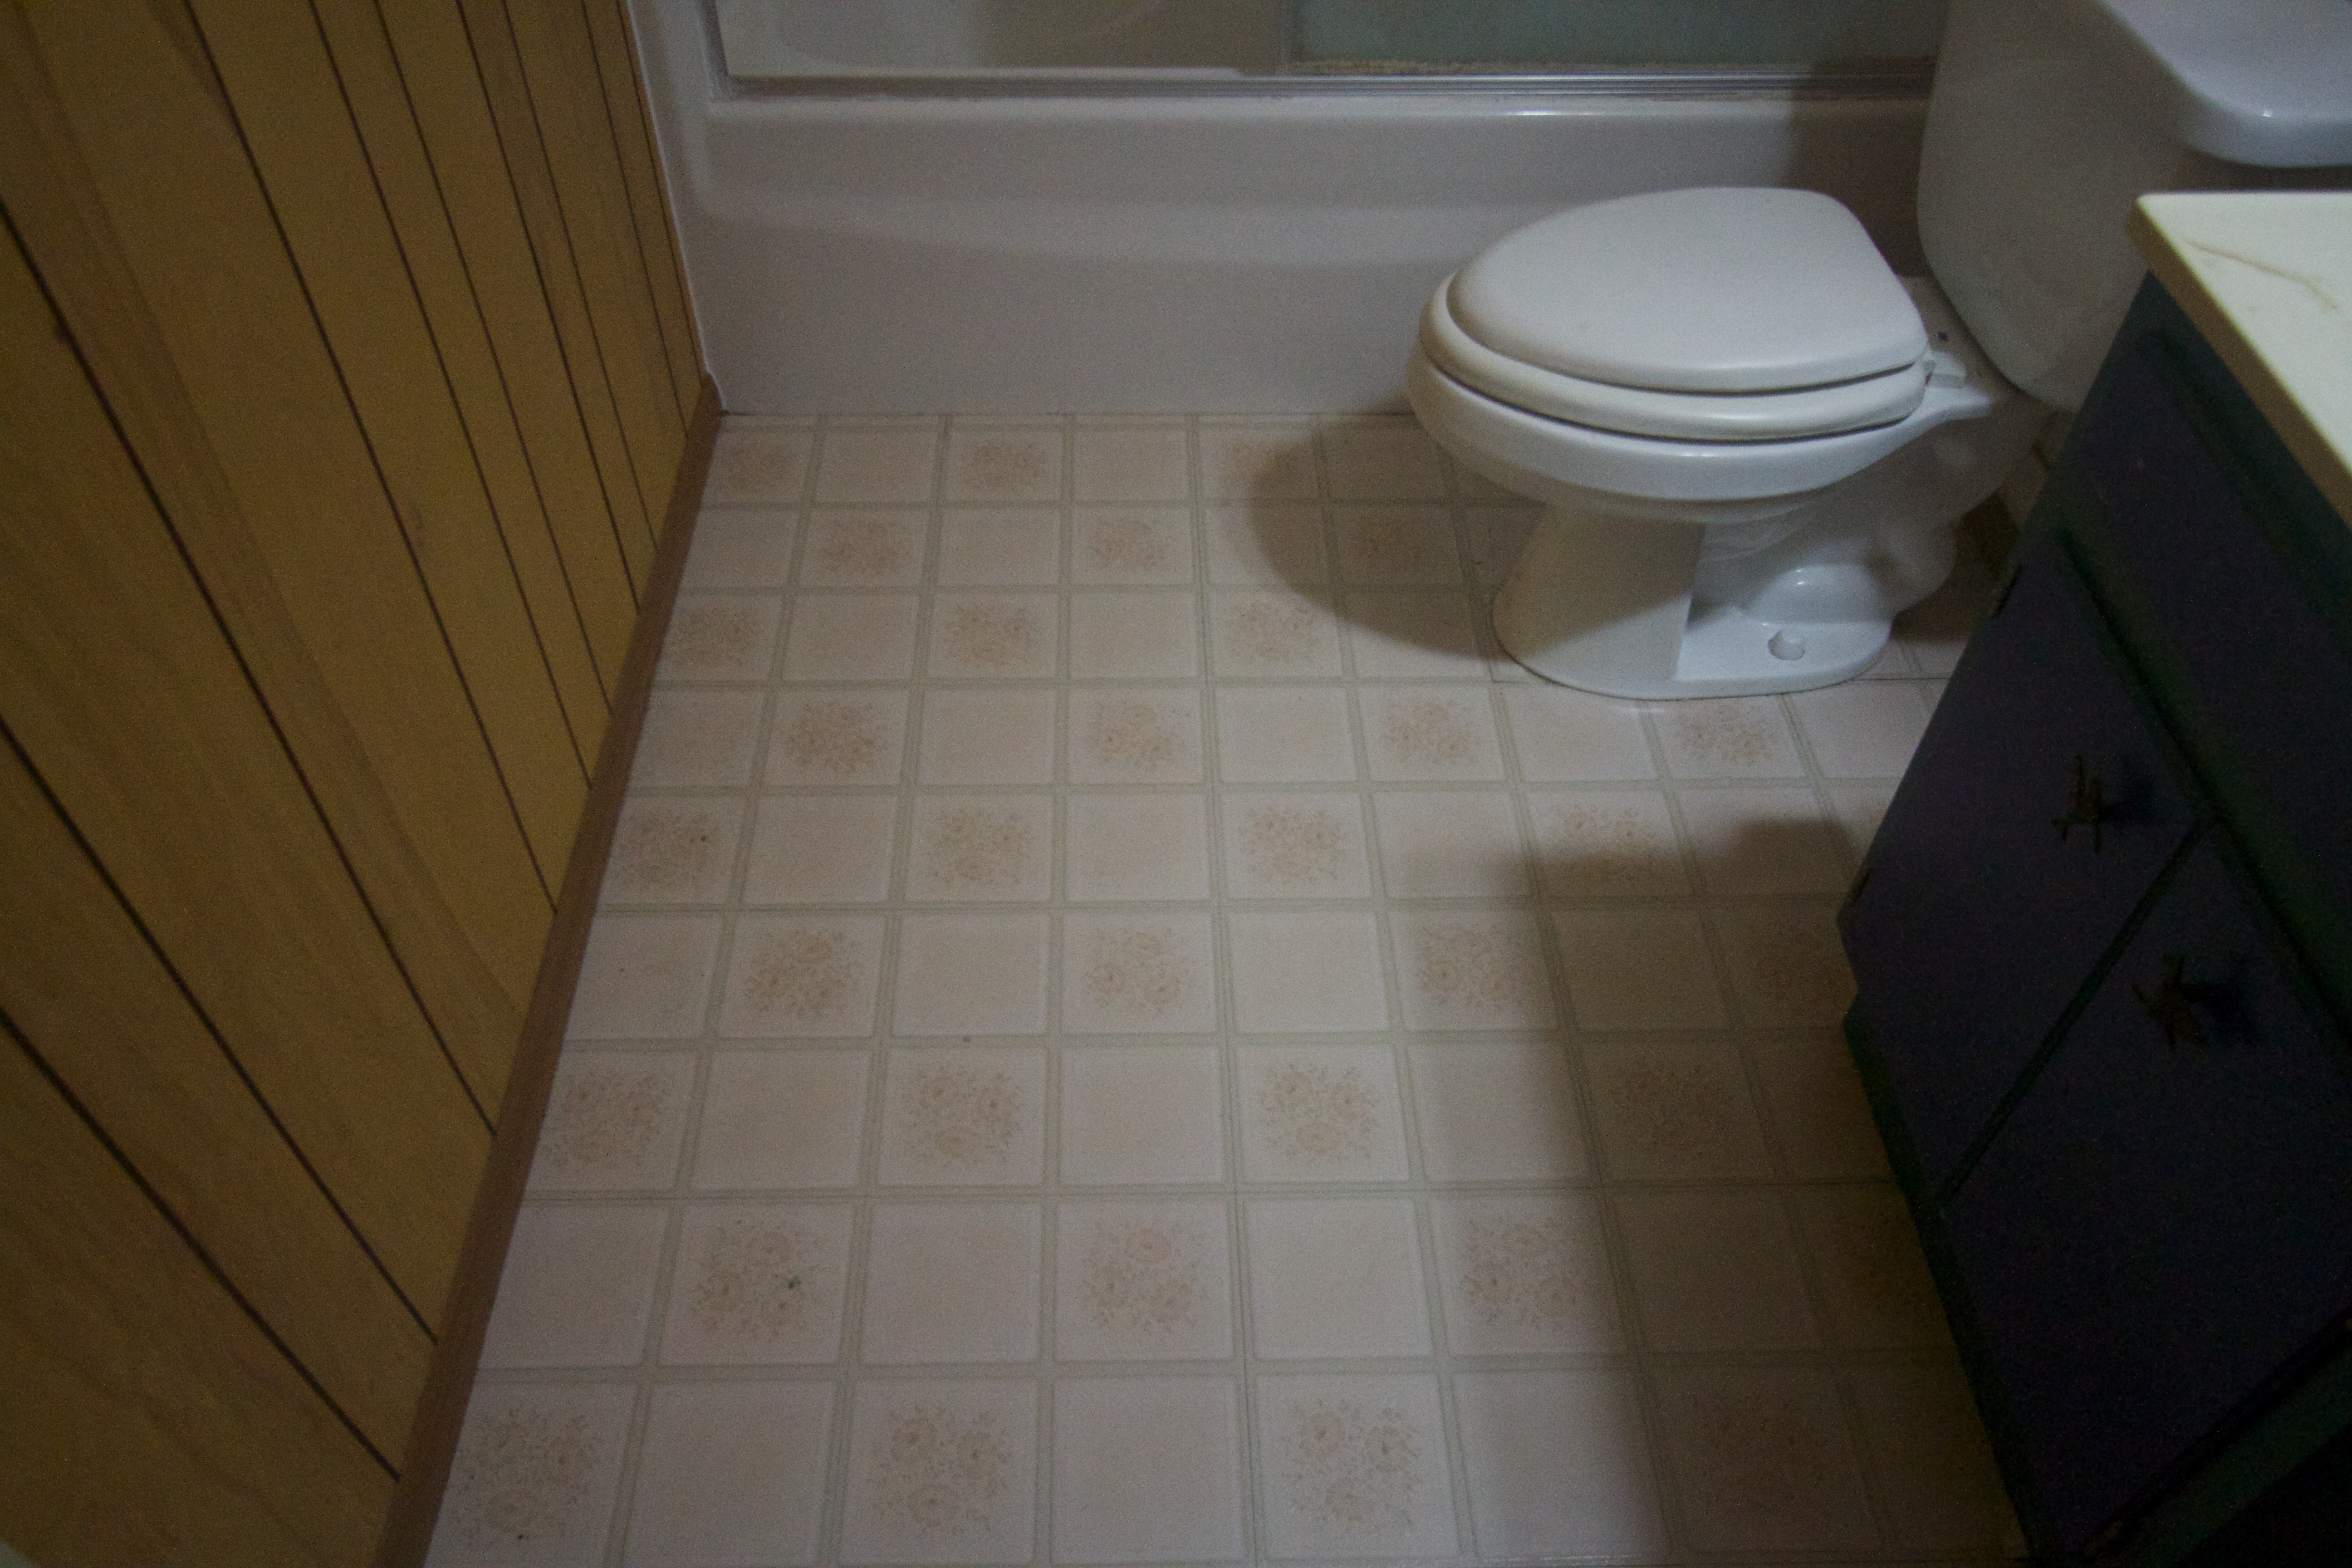
floor, toilet, tile, room, bathroom, cool image, hardwood, flooring, plumbing fixture